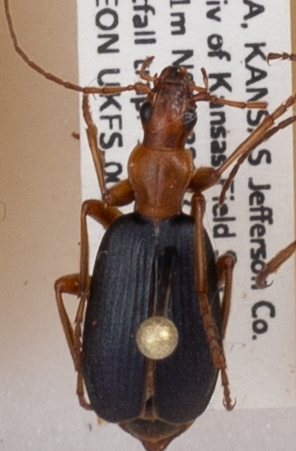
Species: Brachinus alternans
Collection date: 2018-07-11
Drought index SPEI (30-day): -0.746
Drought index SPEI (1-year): -0.482
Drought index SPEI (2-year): -0.482